Waco S series

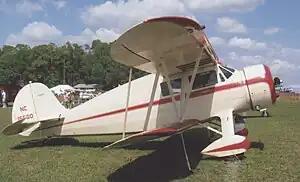
Waco YKS-6 of 1936 at Sun n'Fun, Lakeland, Florida, in April 2009

The Waco S Series is a family of American cabin biplanes produced by the Waco Aircraft Company starting in 1935.